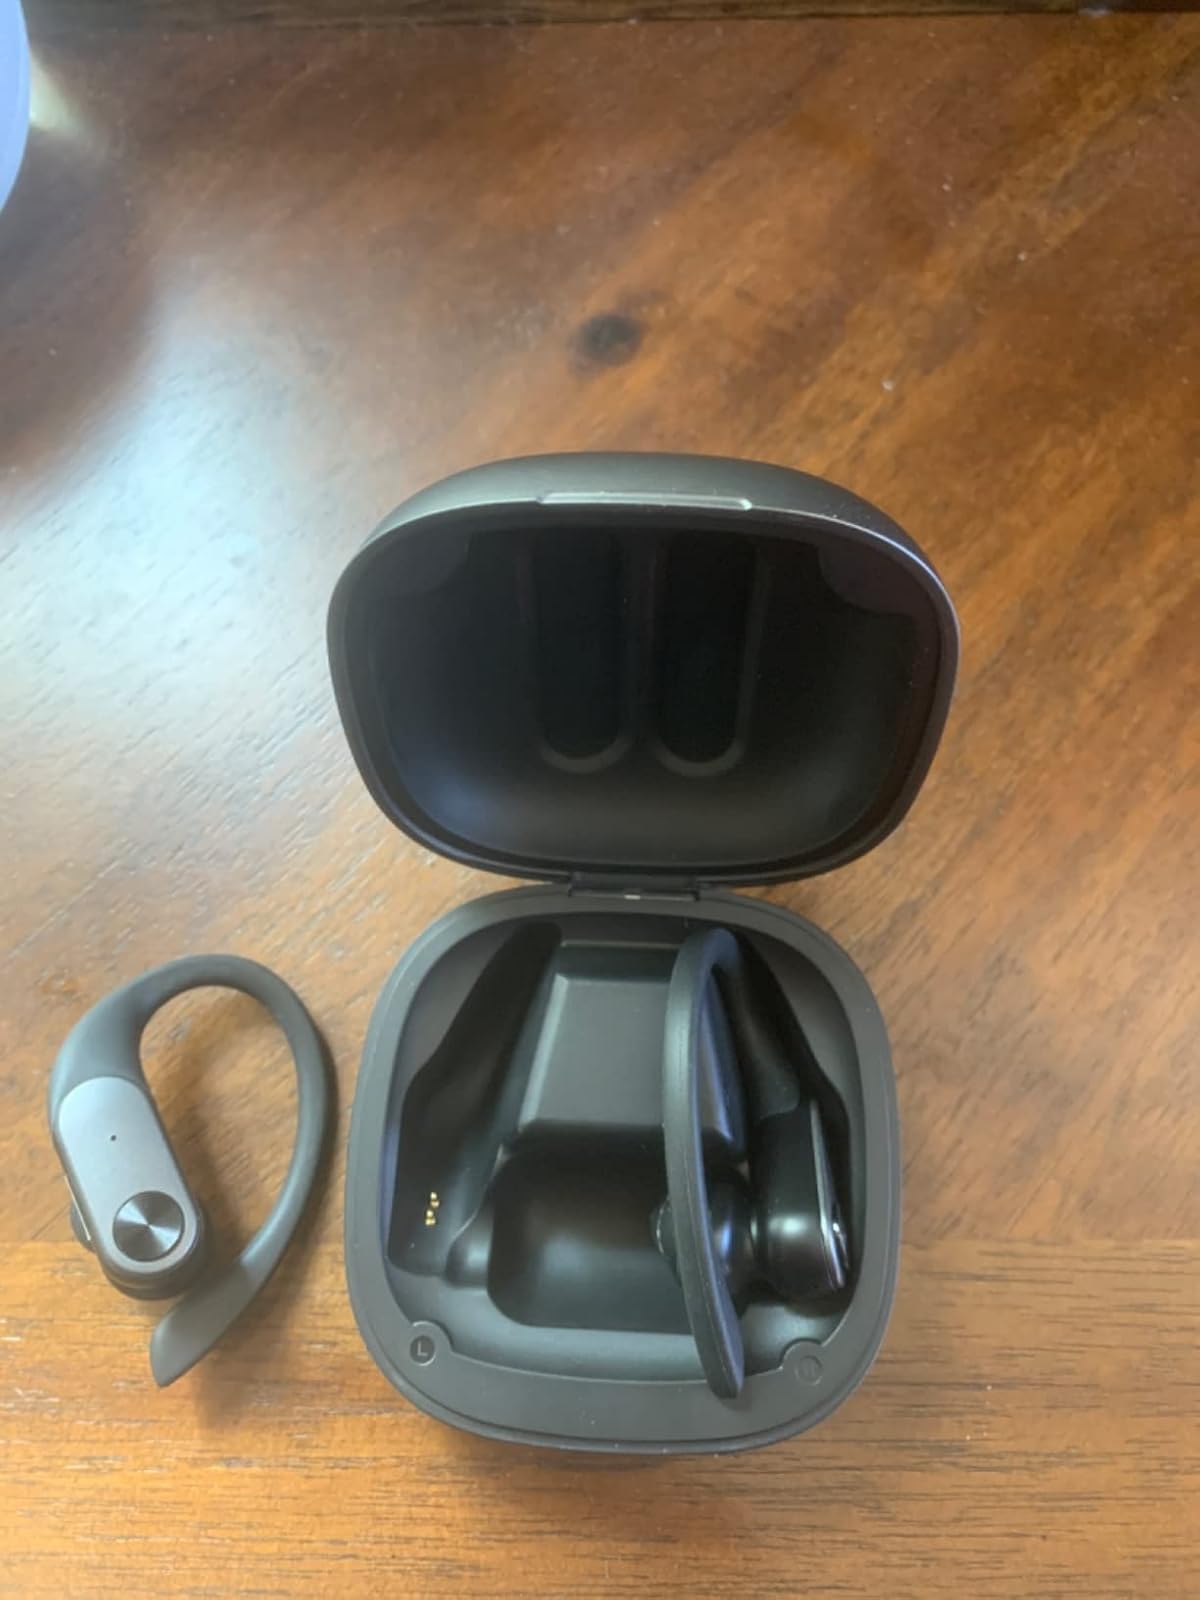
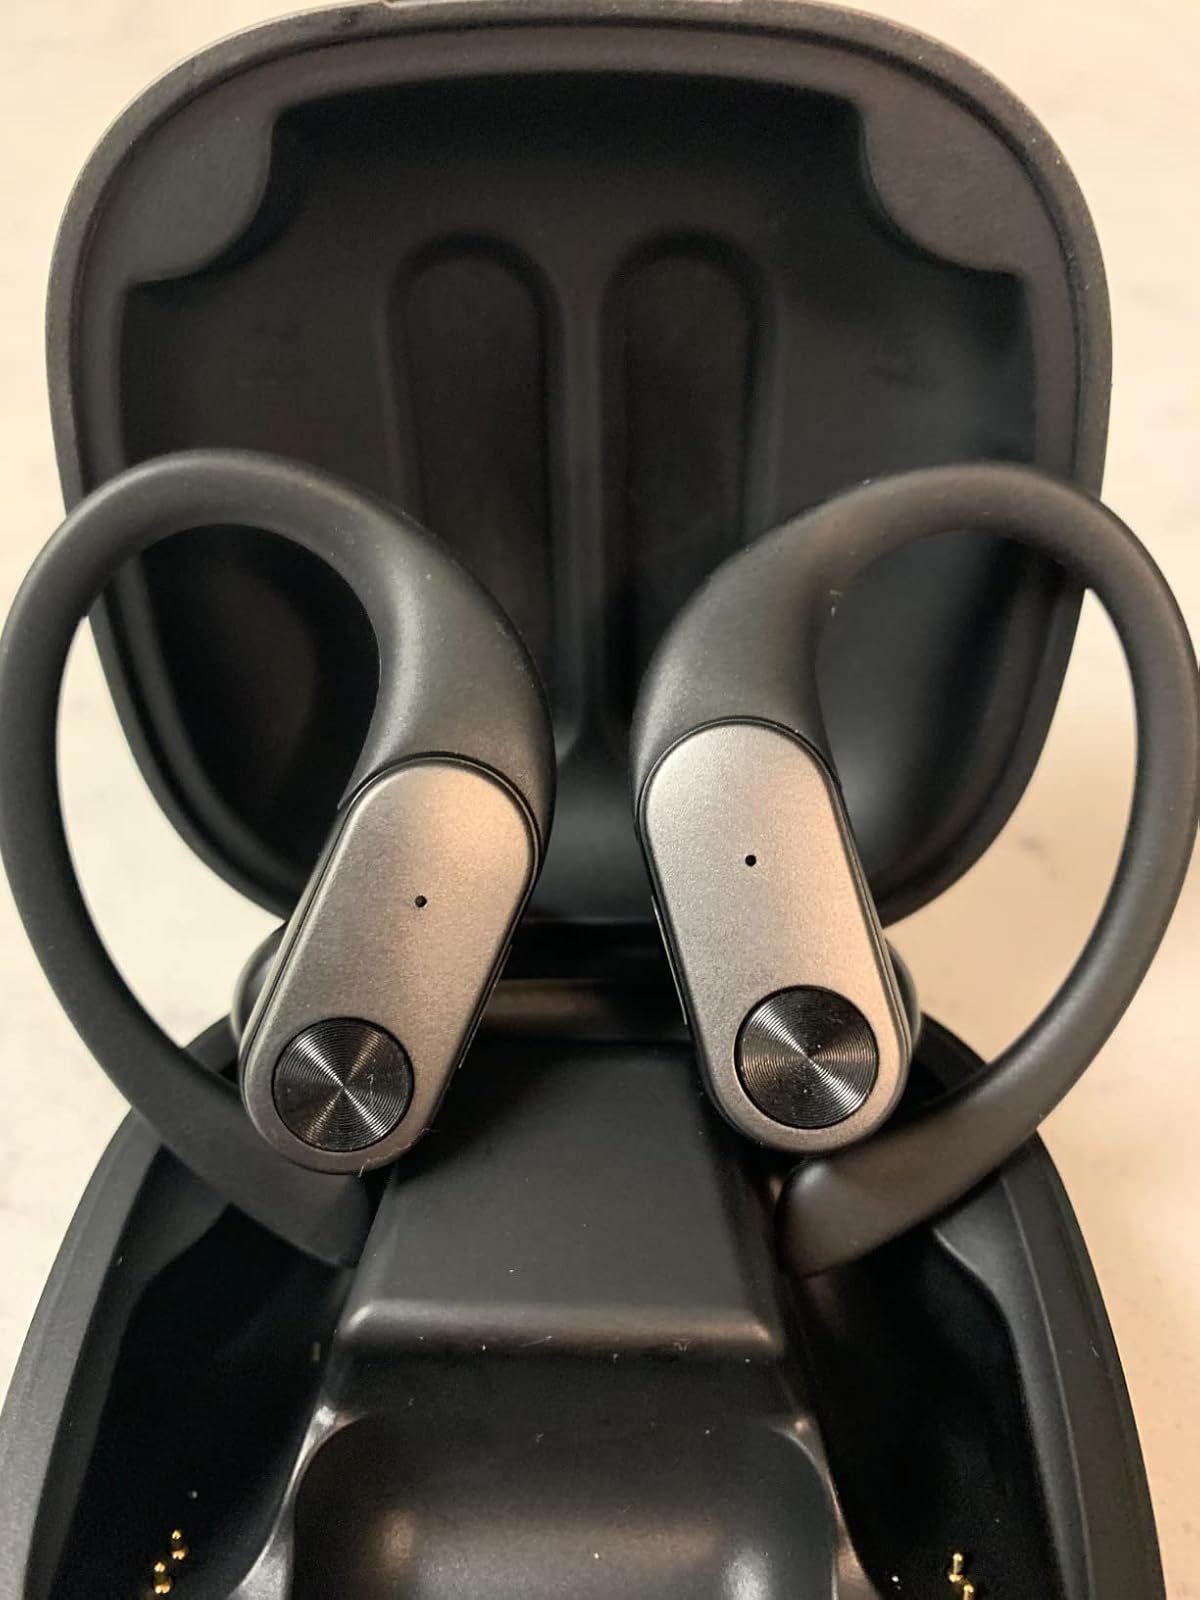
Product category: earbuds
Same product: yes